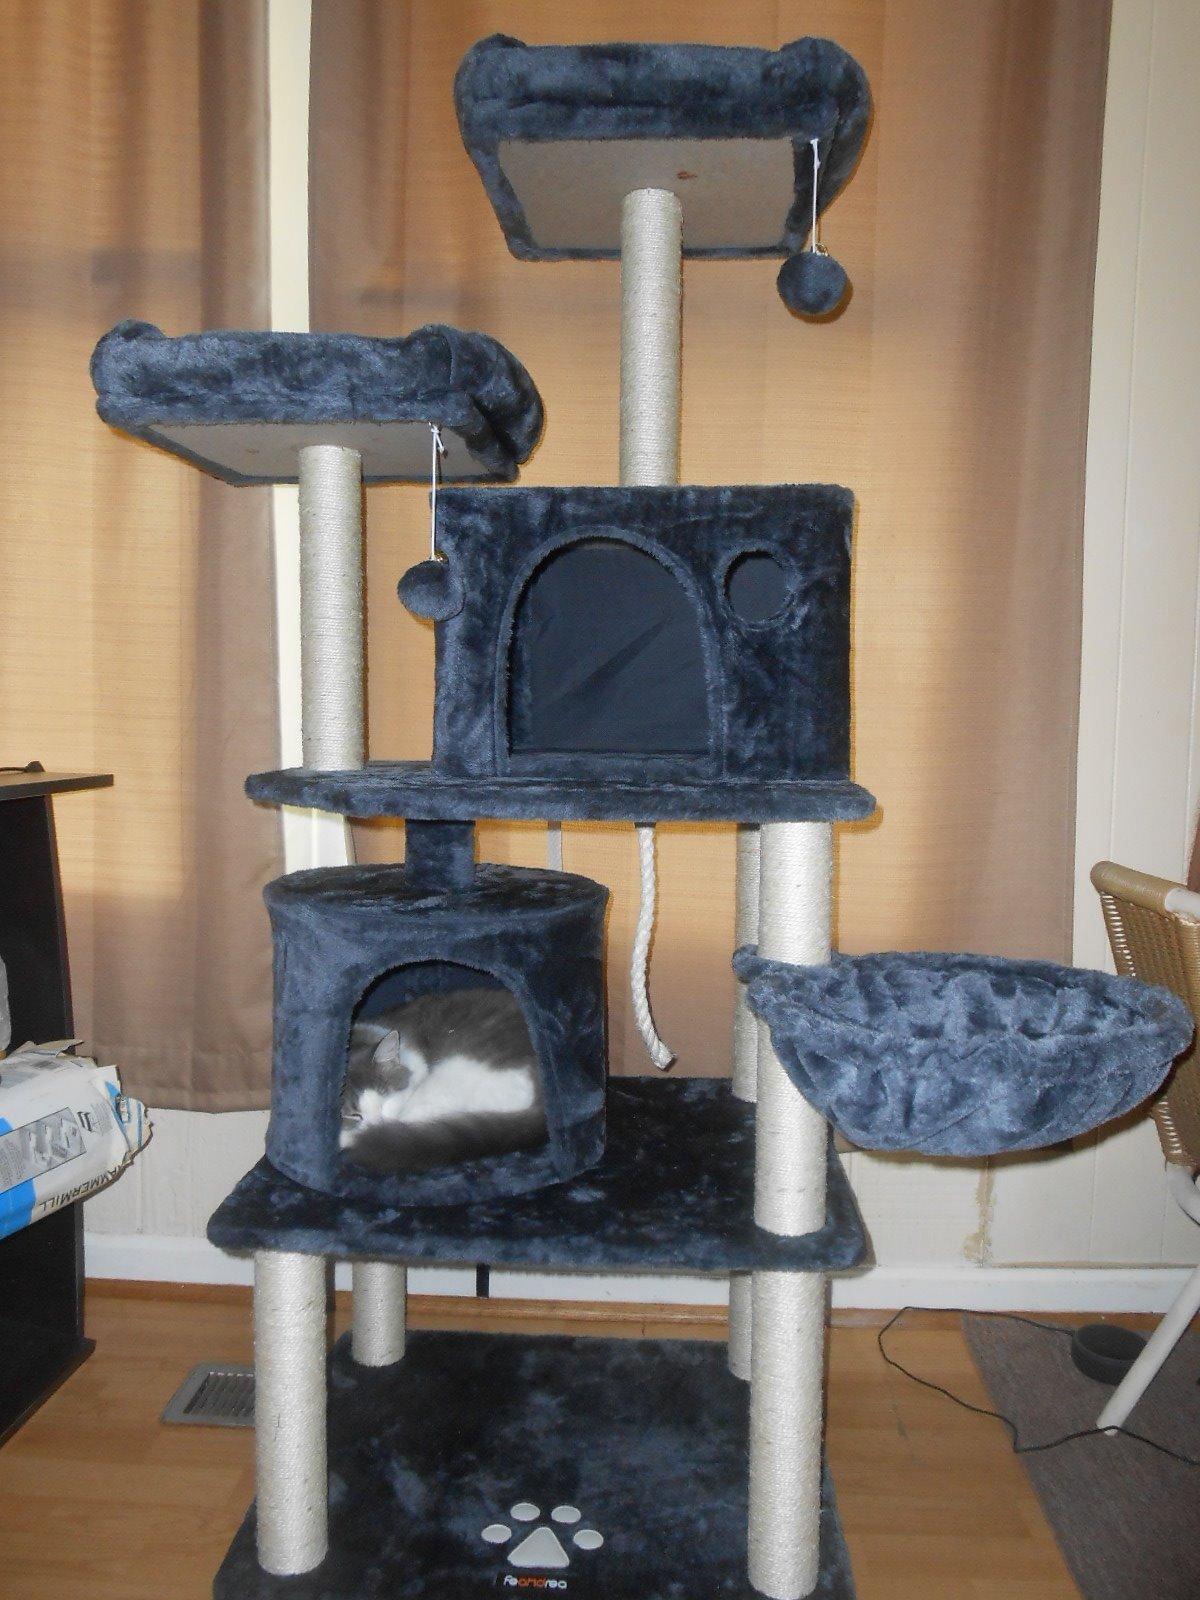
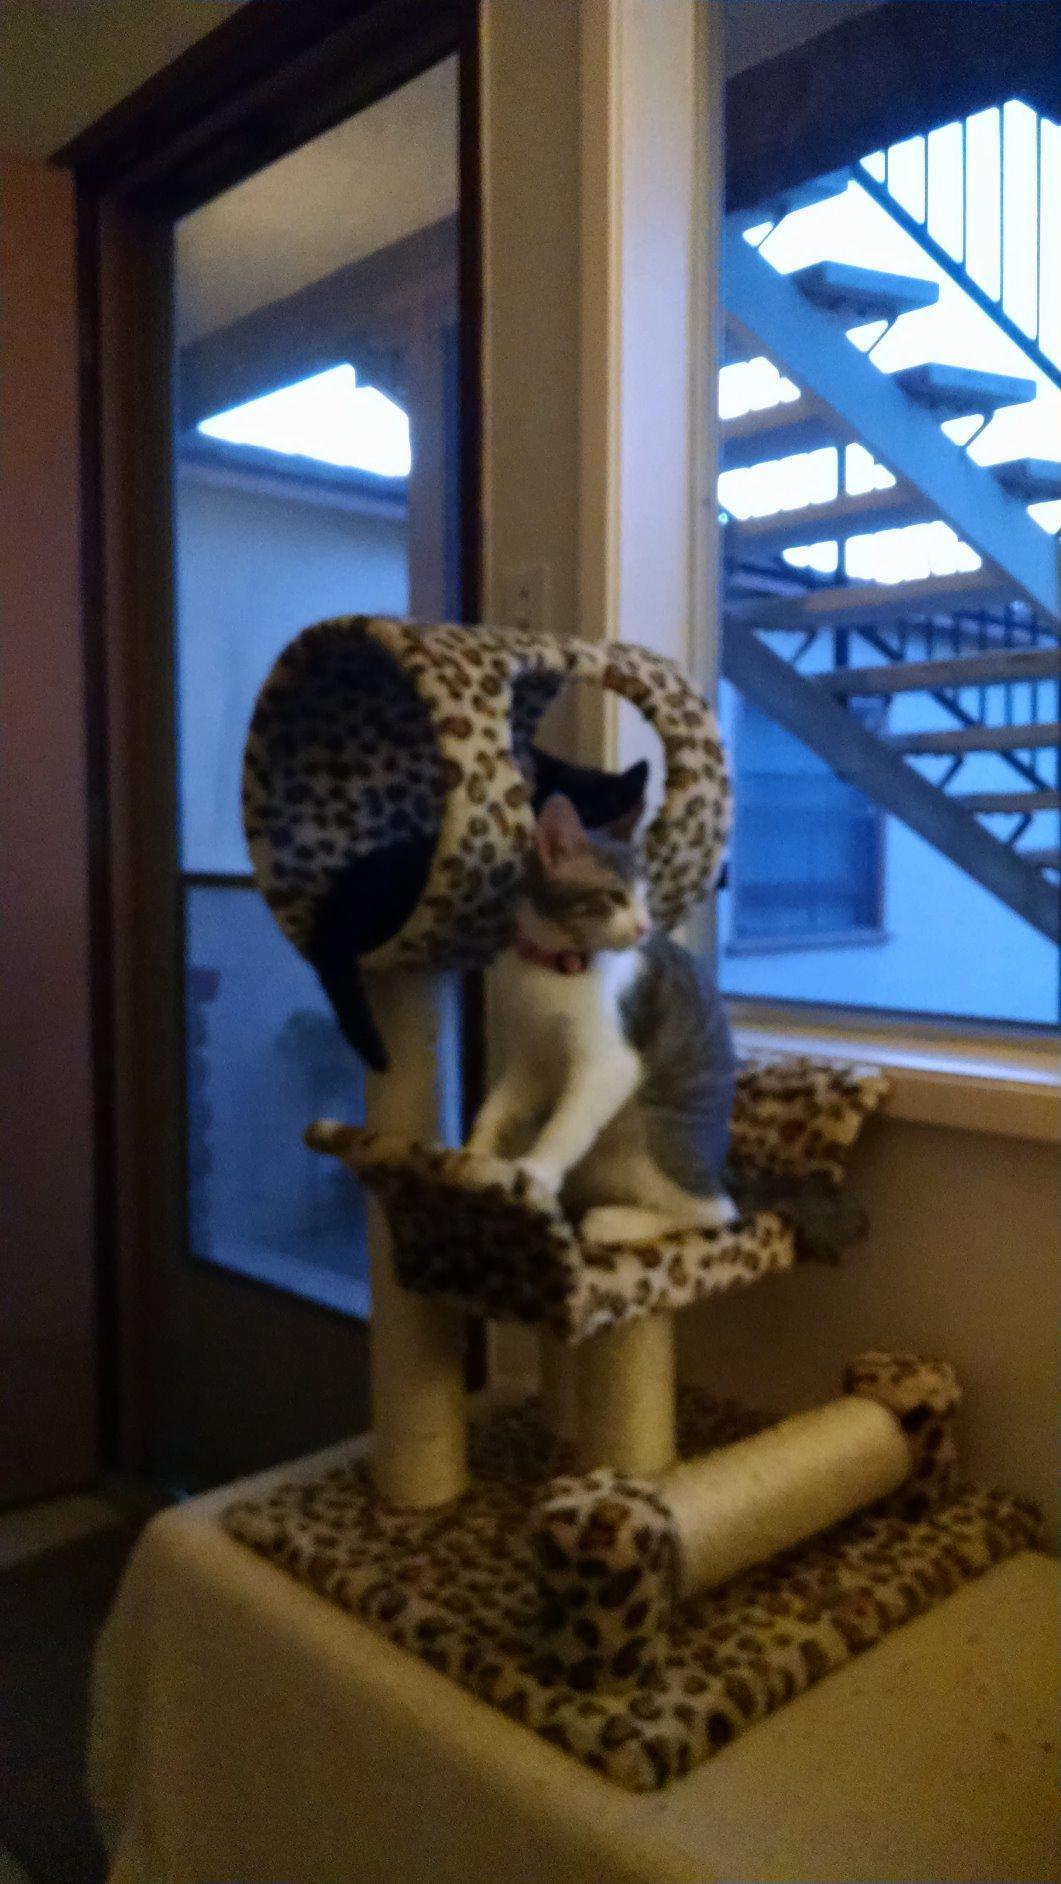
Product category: items_cat tree
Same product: no